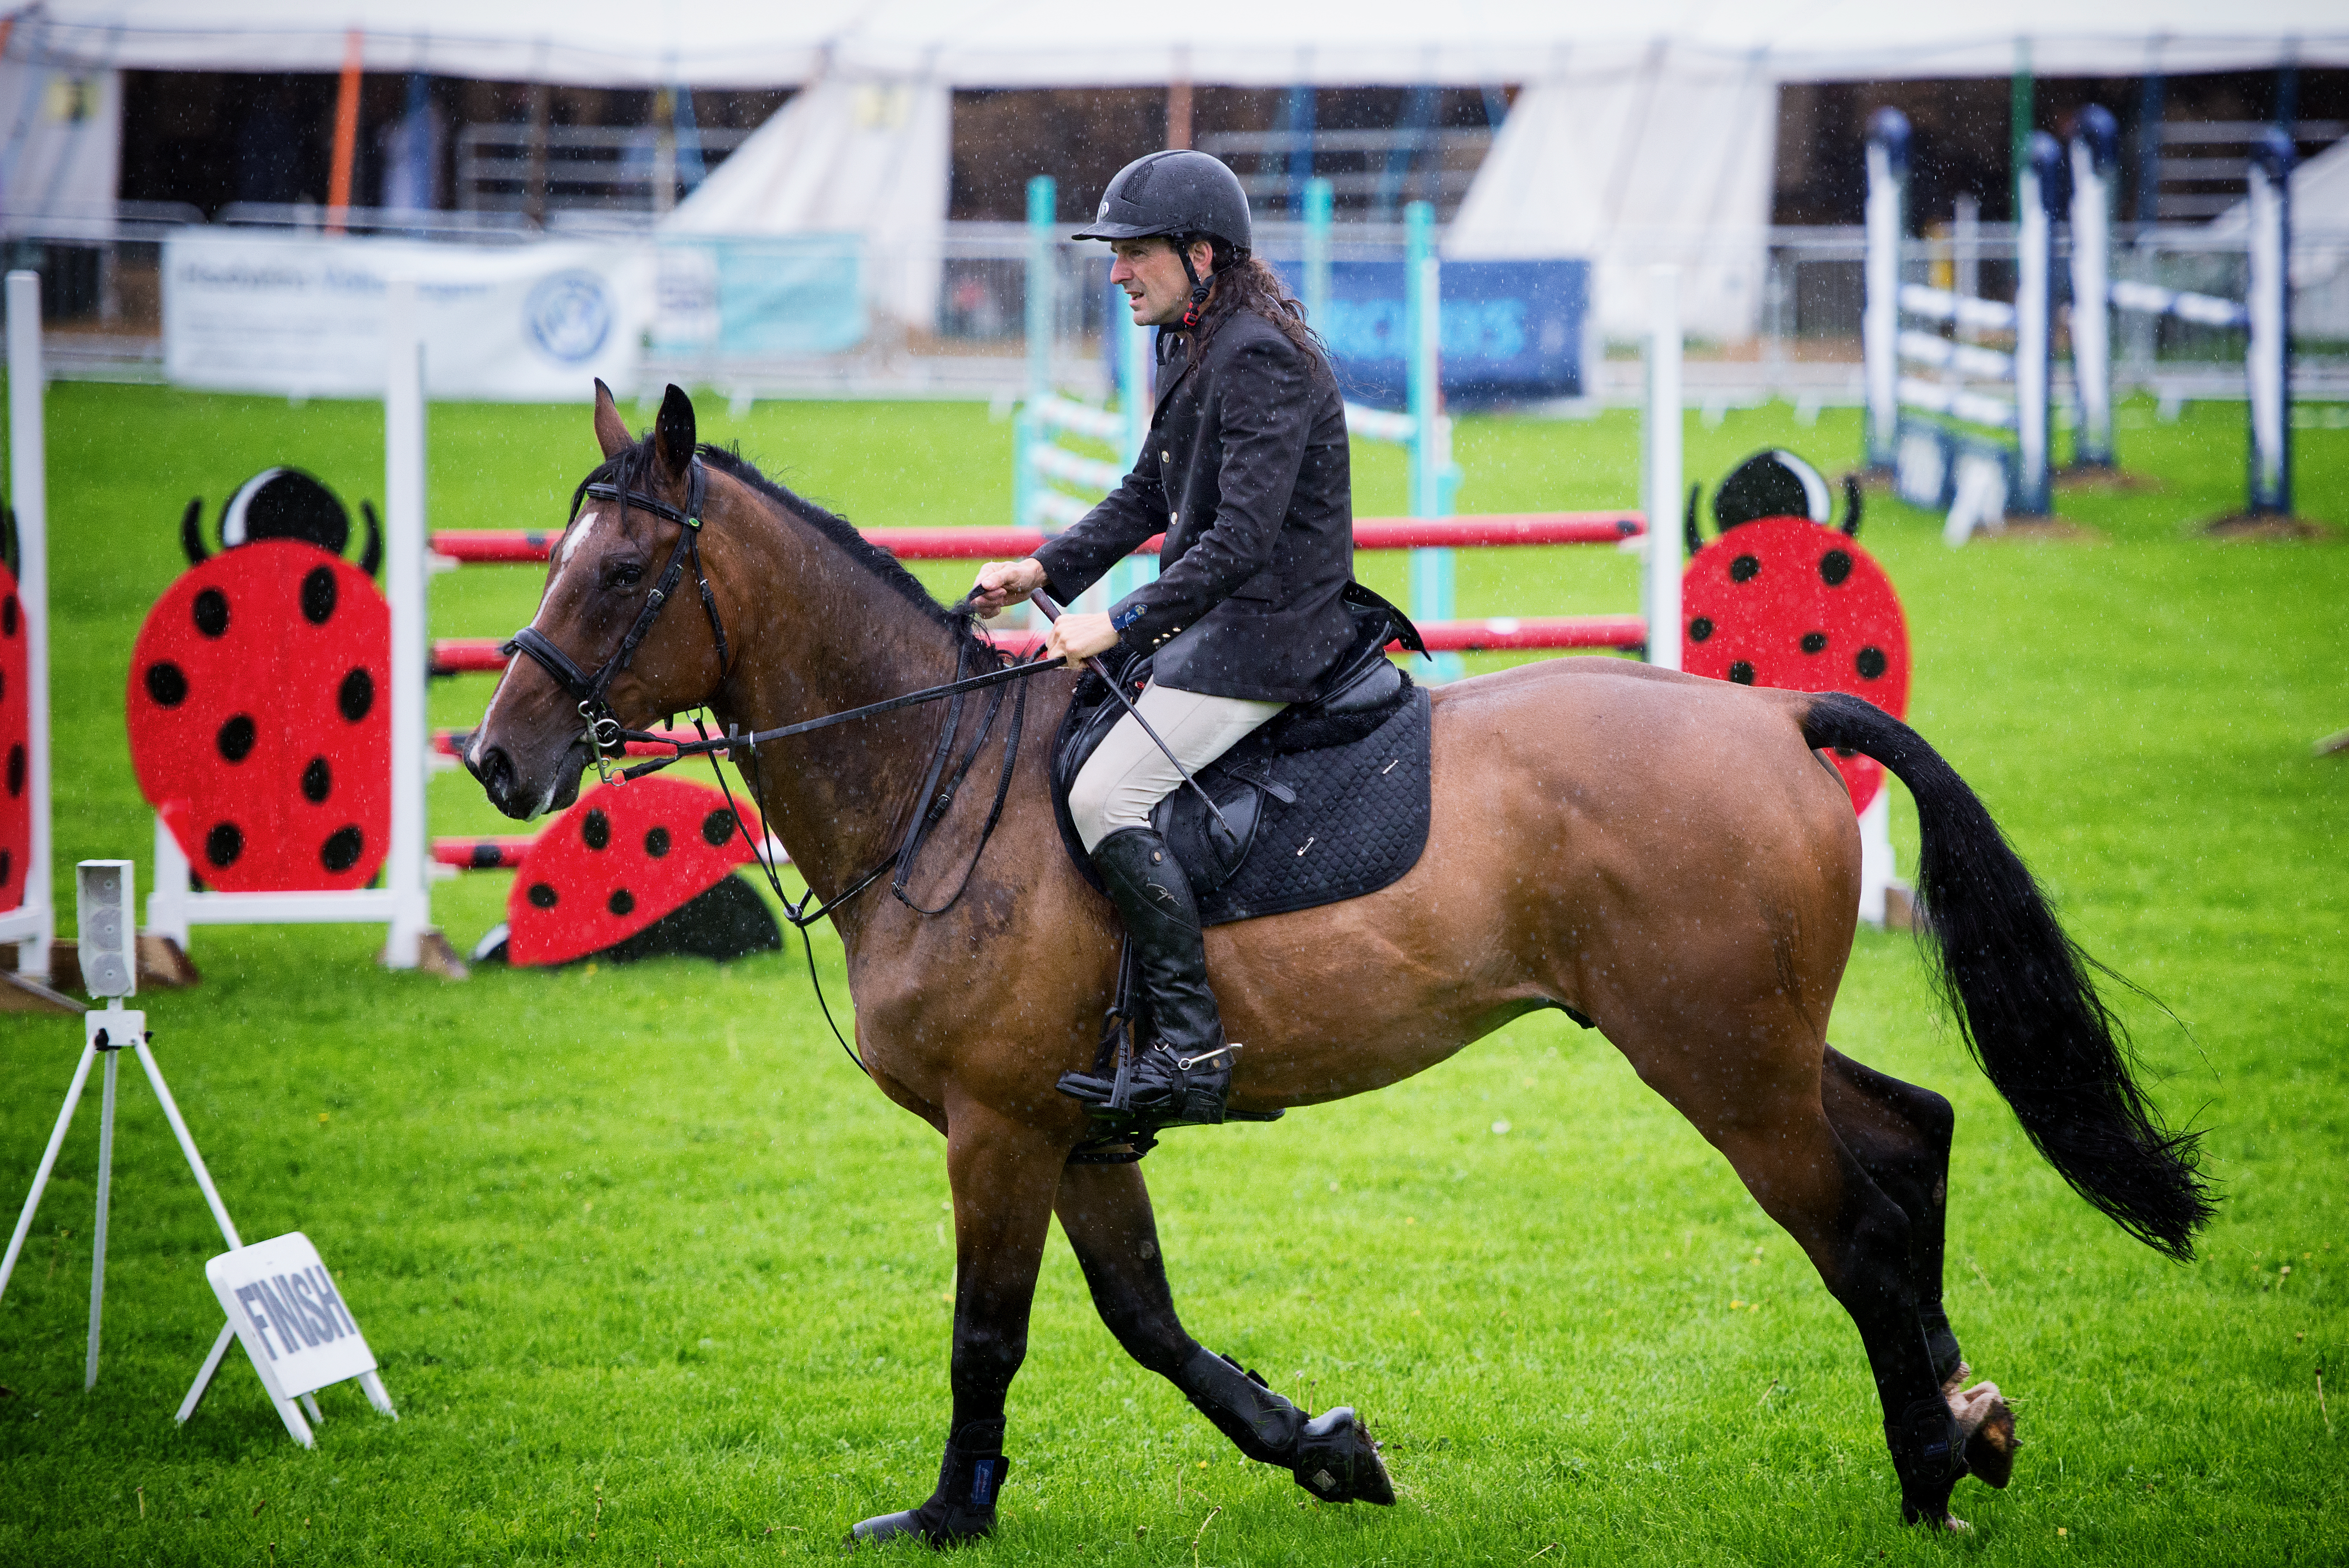
man, jumping, rider, show, horse, stallion, equine, uk, cumbria, england, crooklands, milnthorpe, wcashow, riding, westmorland, sports, mare, jockey, equestrianism, equitation, eventing, show jumping, horse like mammal, animal sports, english riding, equestrian sport, animal training